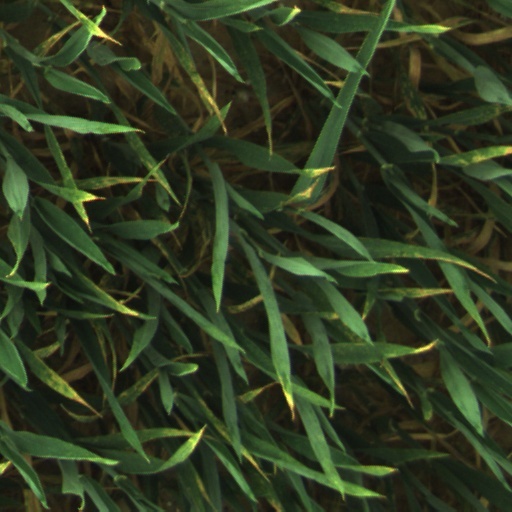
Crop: wheat